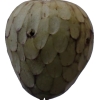
Label: cherimoya